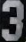
Number: 3